Abule Egba

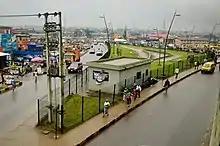
Abule-Egba Area

Abule Egba is a neighborhood in Lagos, Nigeria. Abule egba are under Alimosho LGA of Lagos. The neighborhood was the site of a petroleum pipeline explosion, the 2006 Abule Egba pipeline explosion, which occurred on December 26, 2006. In 2016, the Lagos Government began construction of a flyover in the neighbourhood to ease the traffic caused by millions of persons plying its road on a daily basis. The bridge was completed and commissioned in May 17, 2017 by the former governor of Lagos State, Mr. Akinwunmi Ambode.